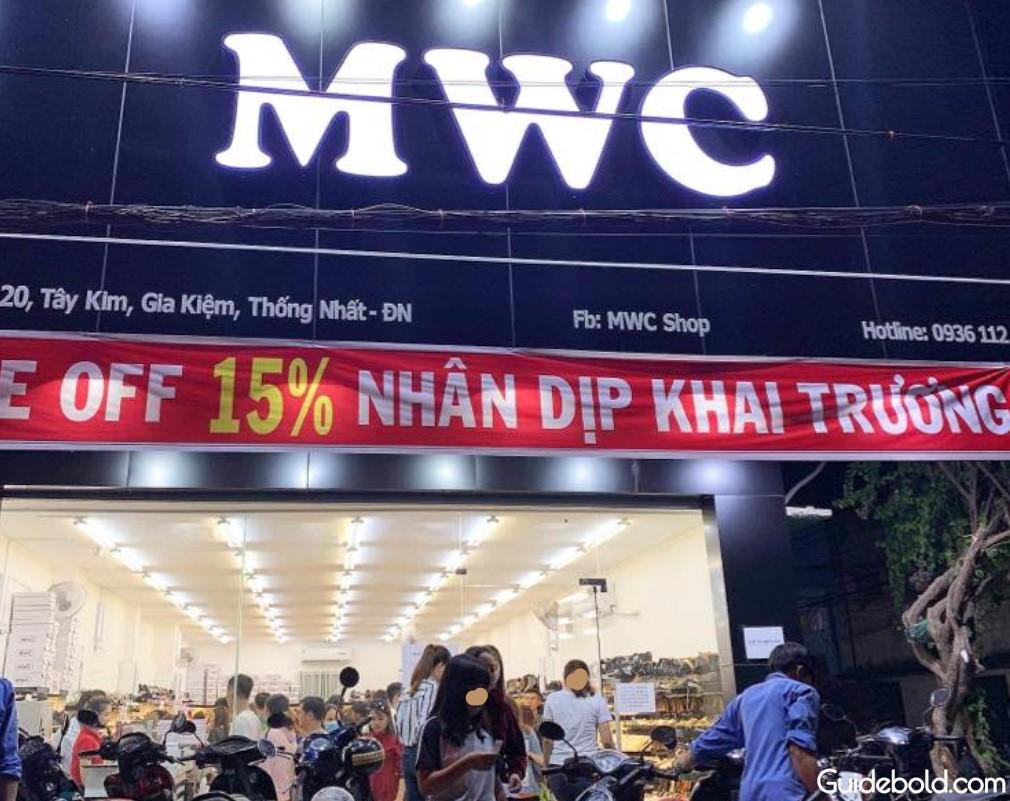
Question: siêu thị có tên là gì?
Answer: siêu thị có tên là mwc